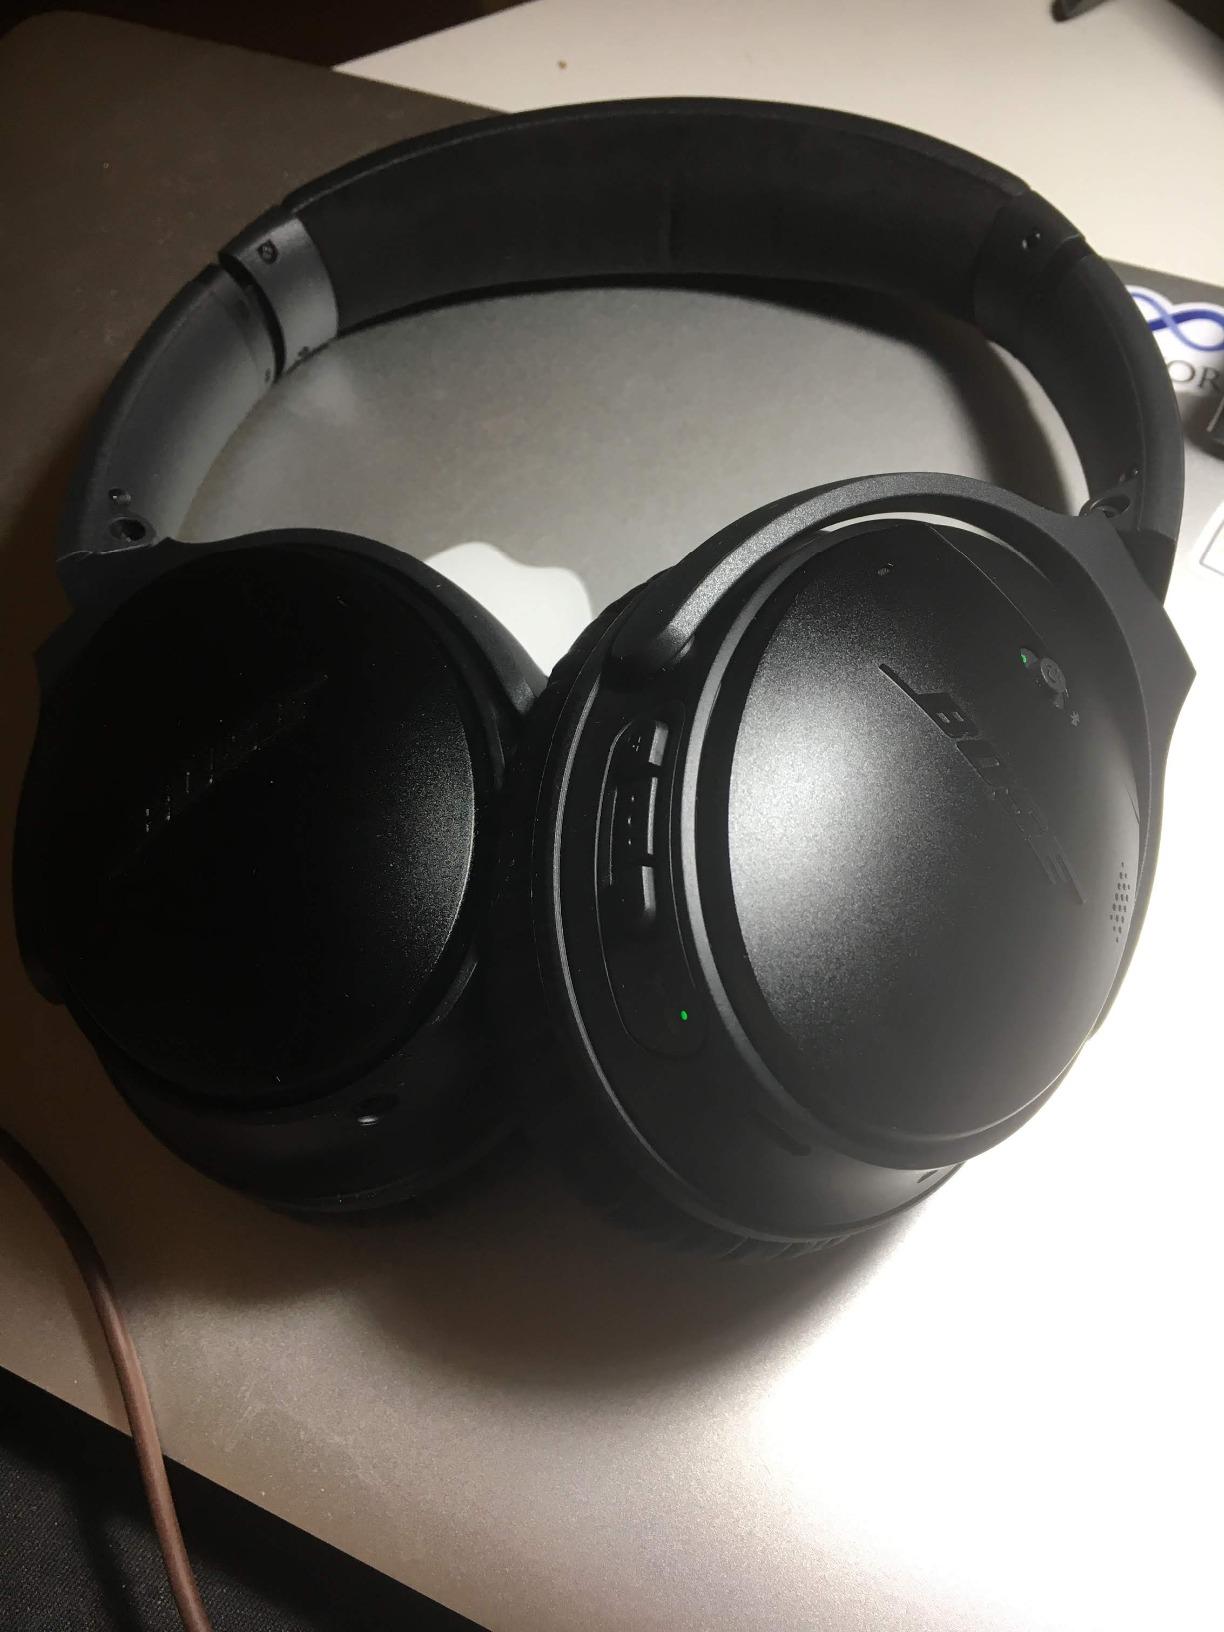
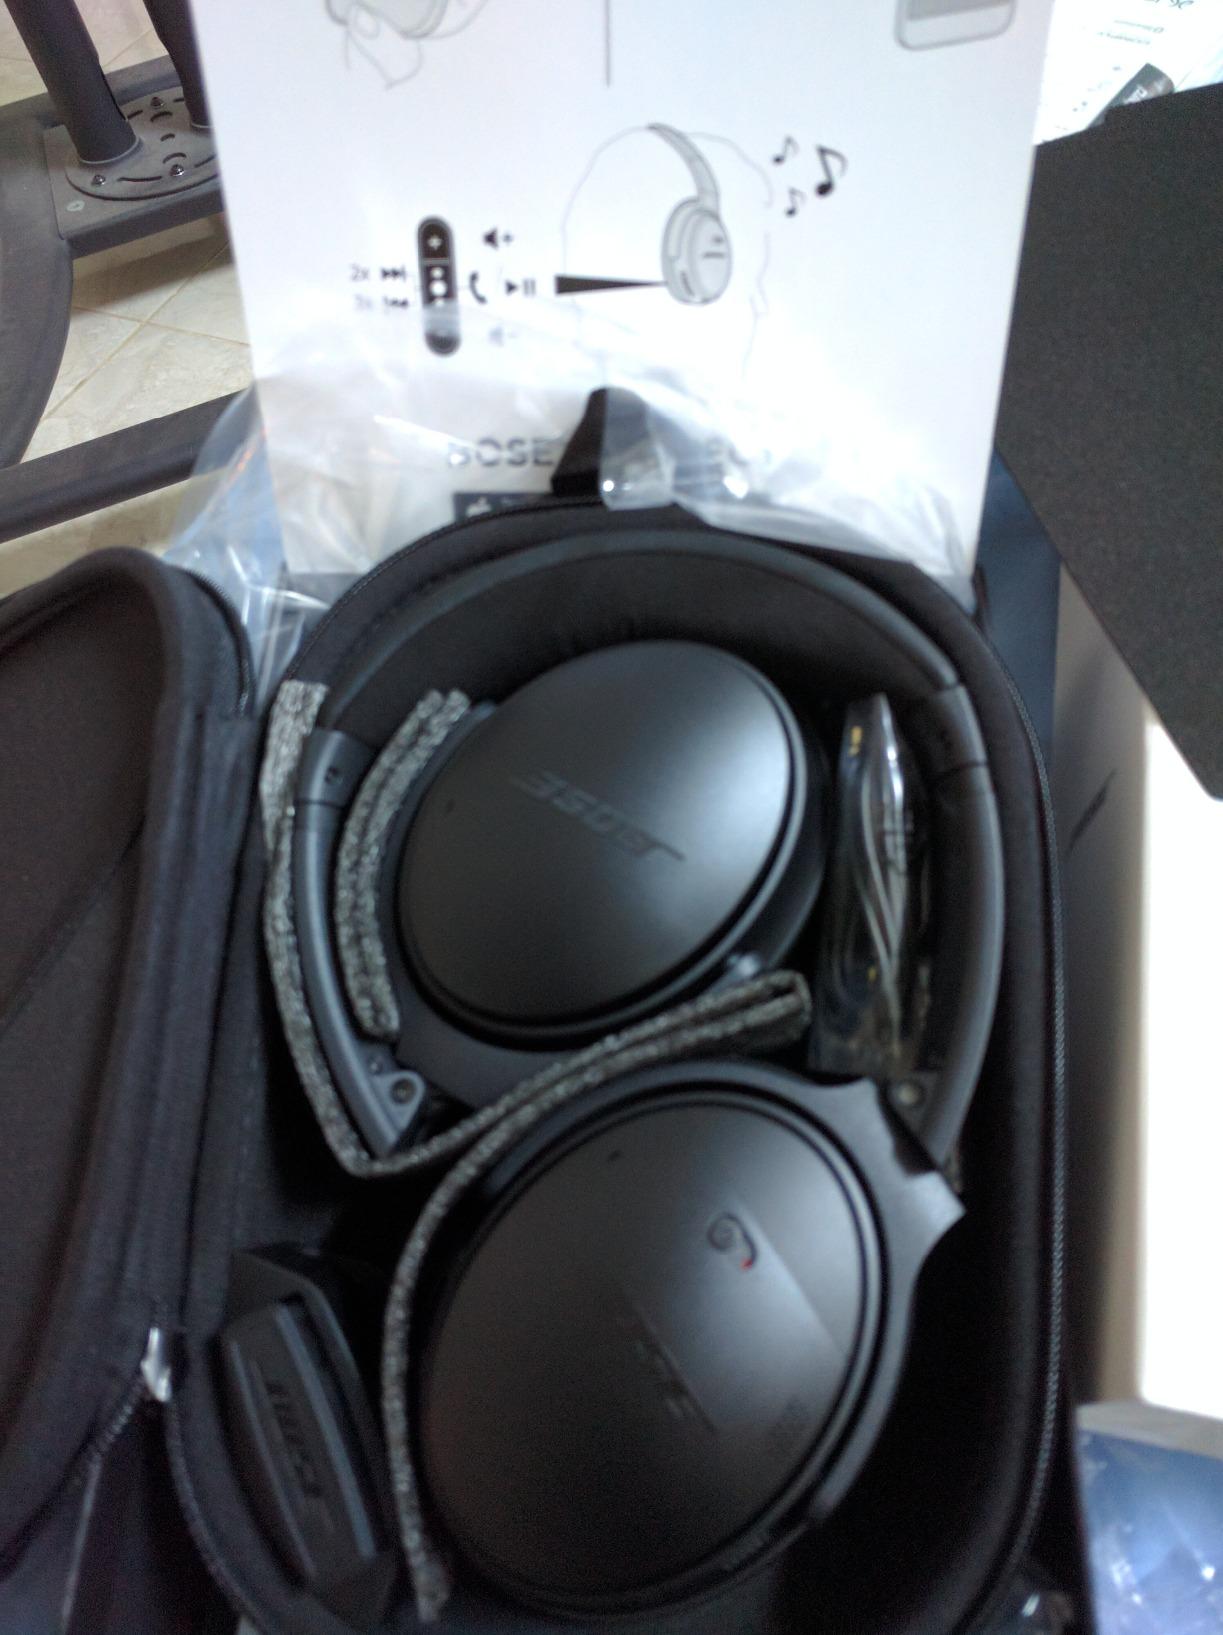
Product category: headphones
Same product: yes